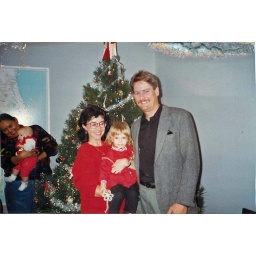
photo discovered behind oven in 2010 when current occupants remodeled kitchen of our Sanbina st. house.  Thanks Kim O.!